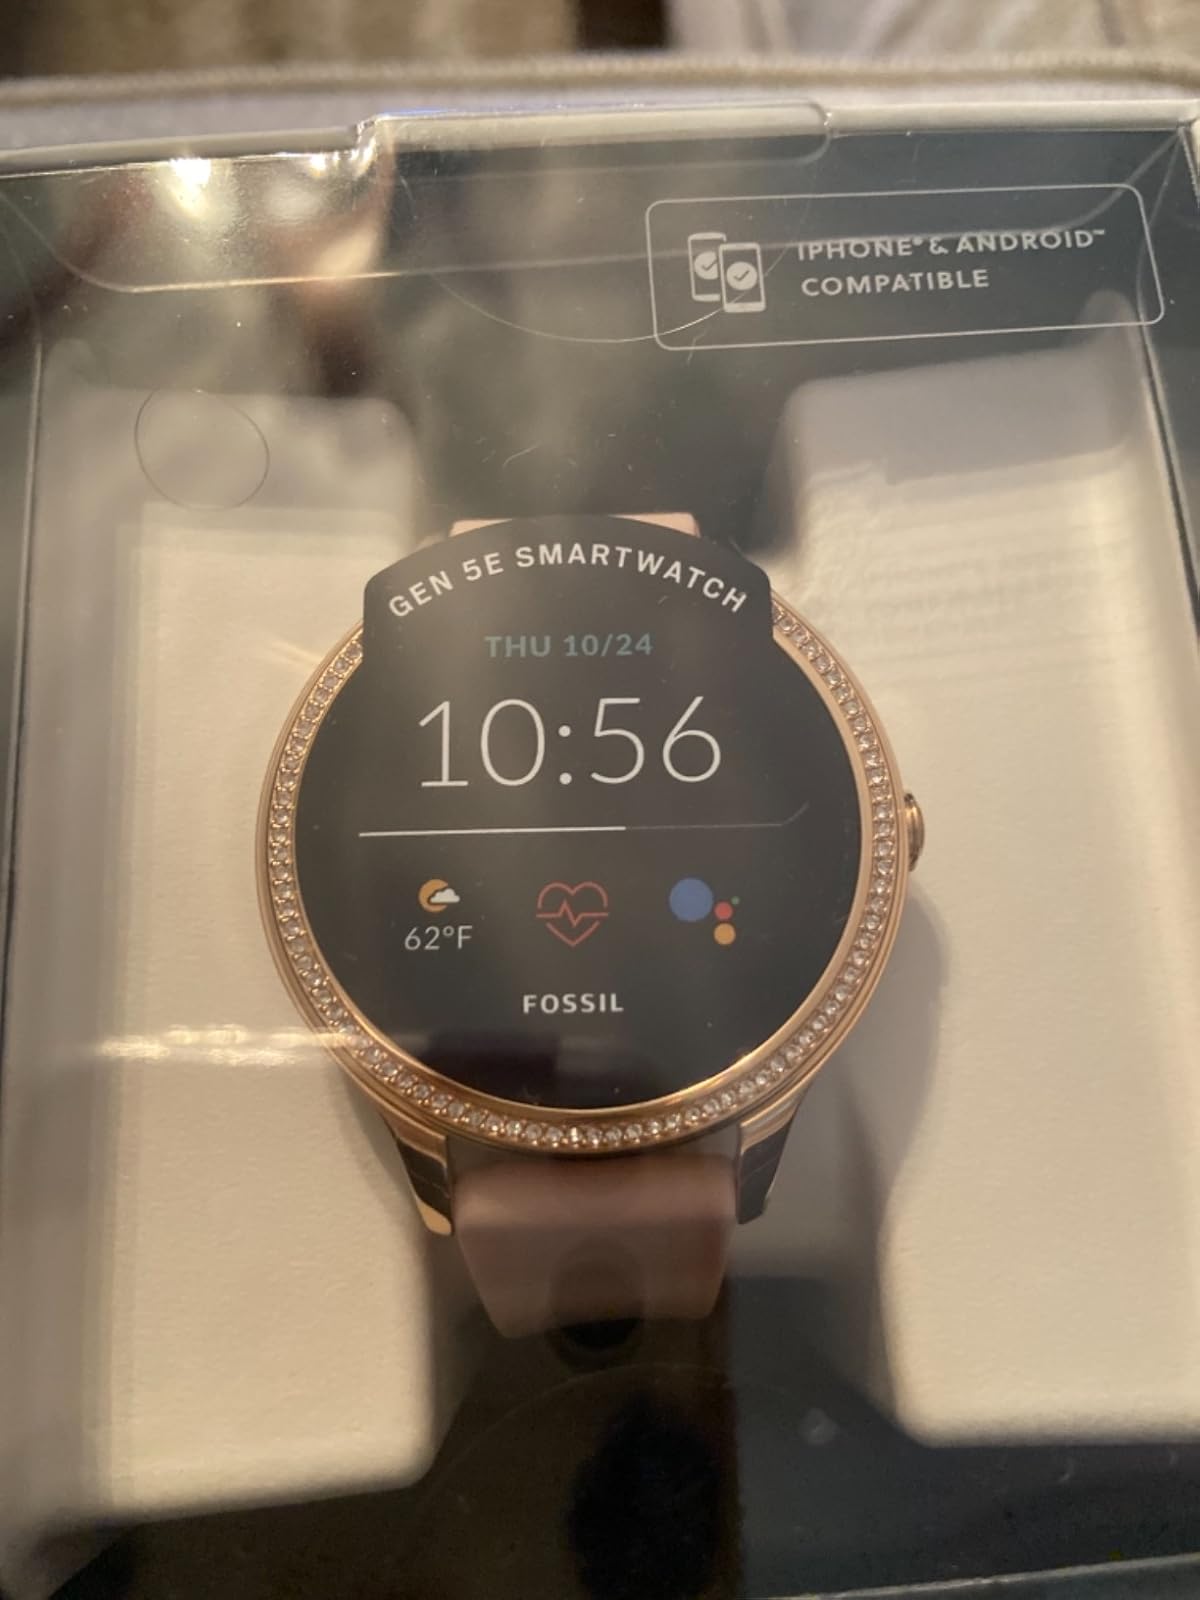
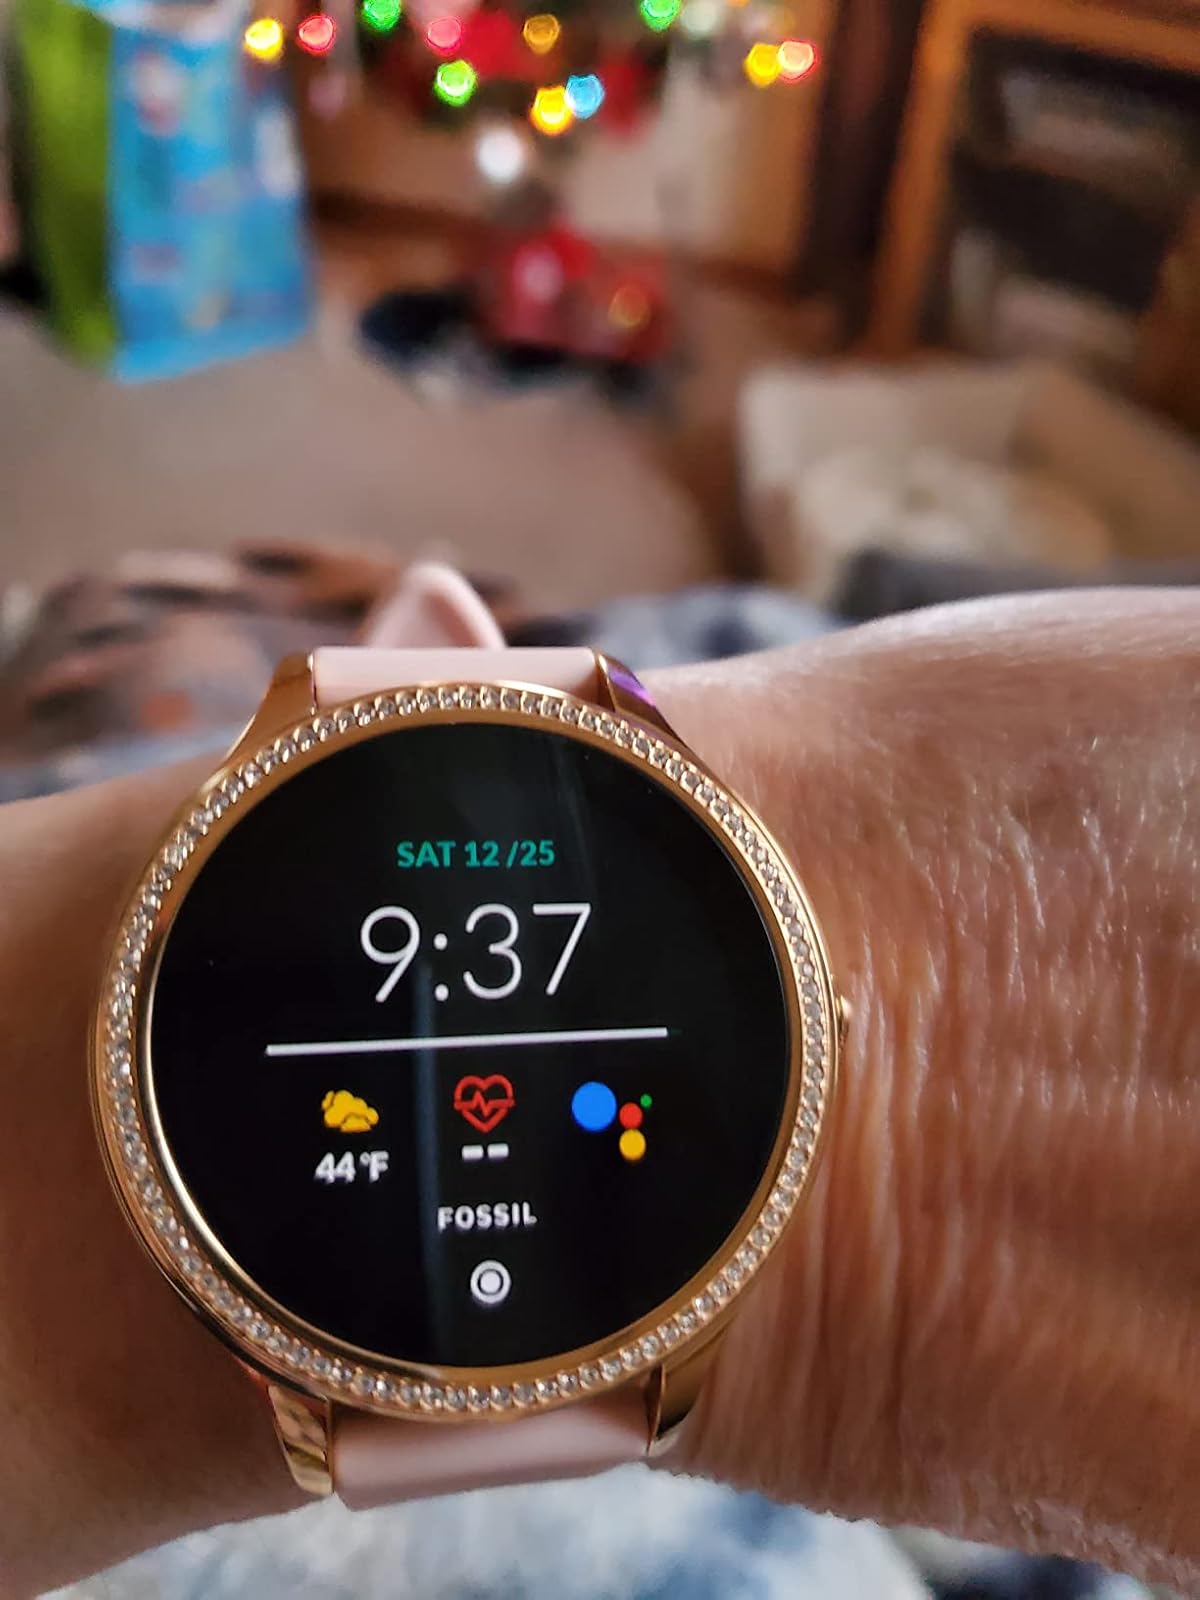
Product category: smartwatch
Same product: yes